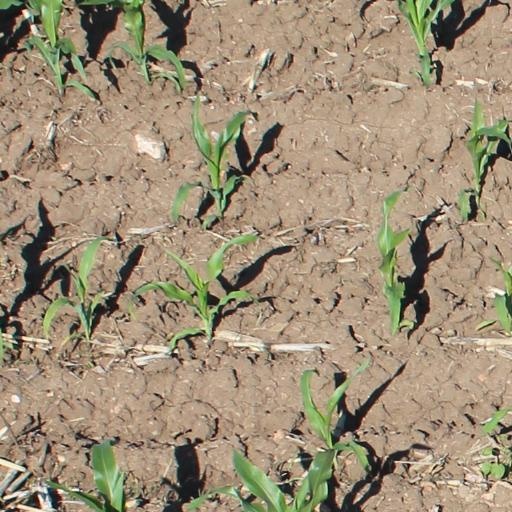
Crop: maize; corn